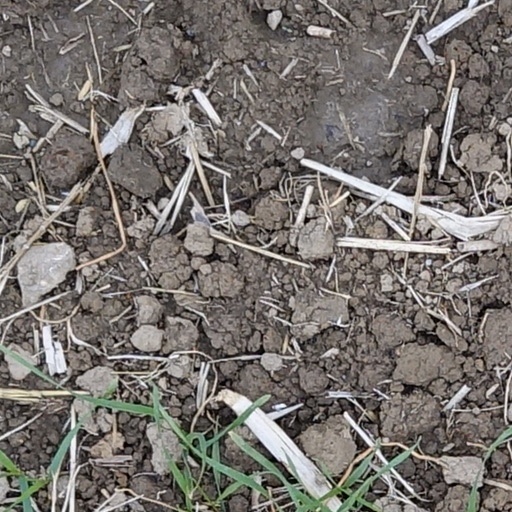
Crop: wheat